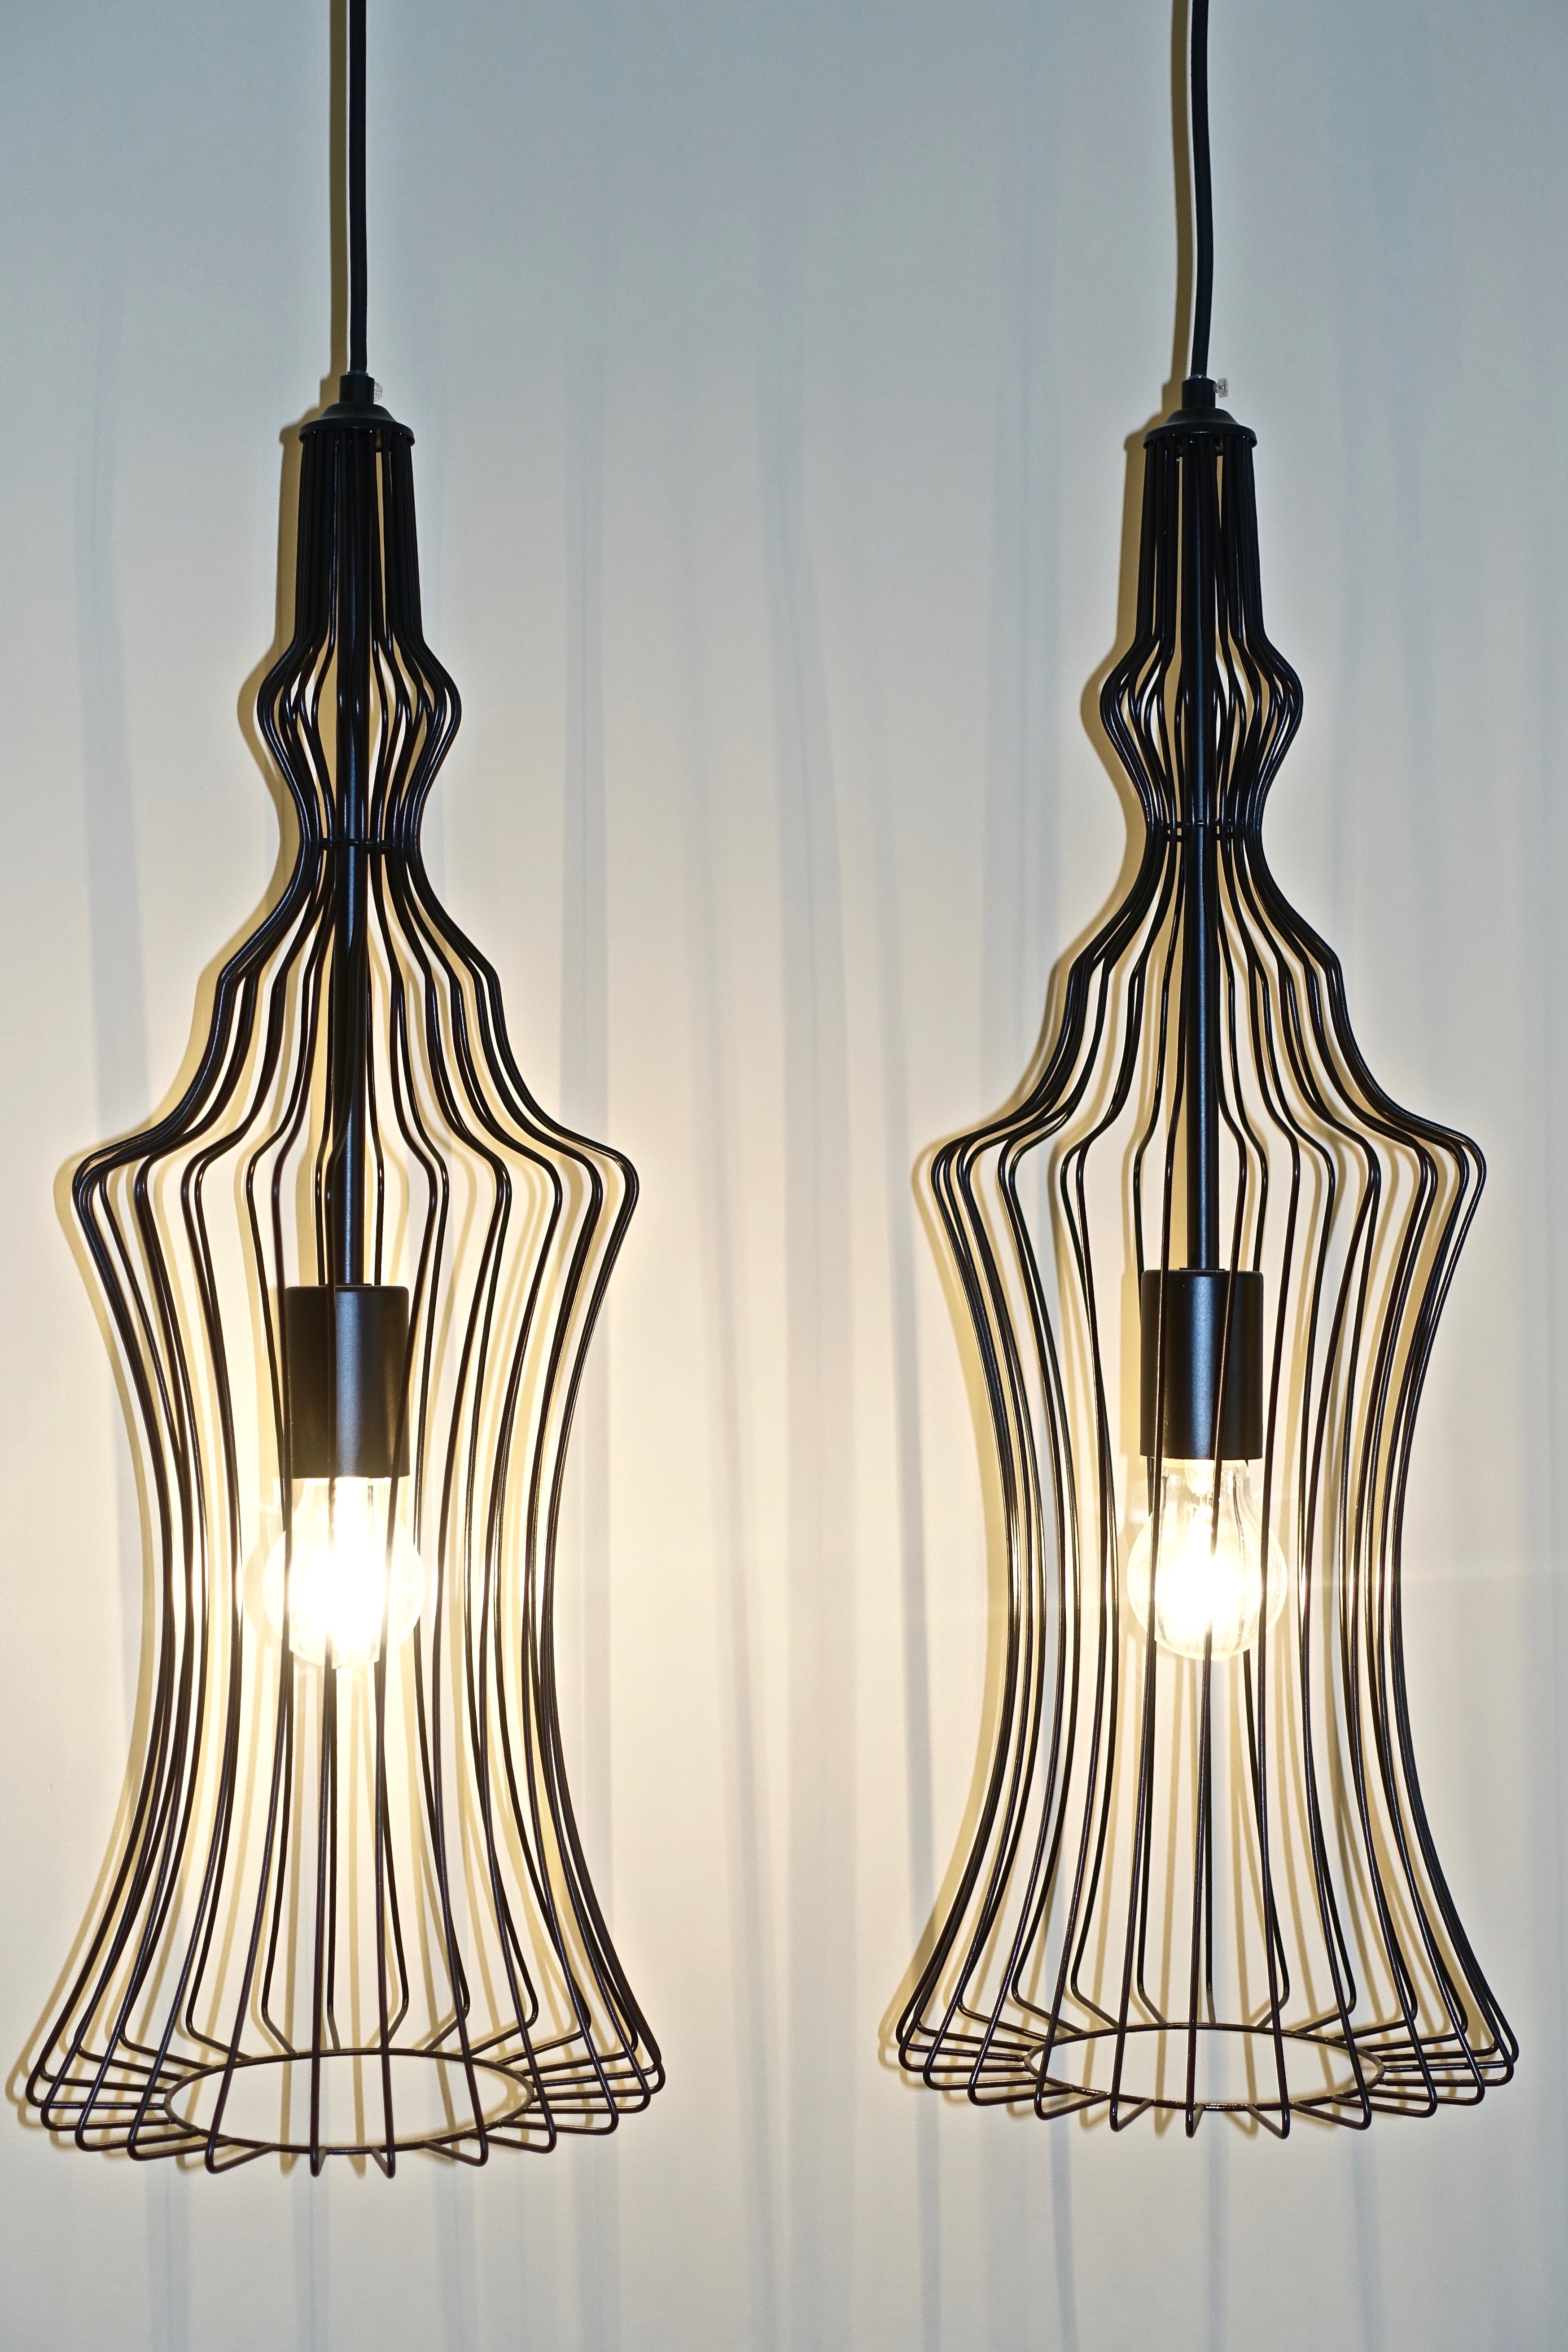
home, wire, ceiling, lamp, hanging, lighting, decor, modern, lights, illustration, symmetry, light fixture, chandelier, twin, sconce